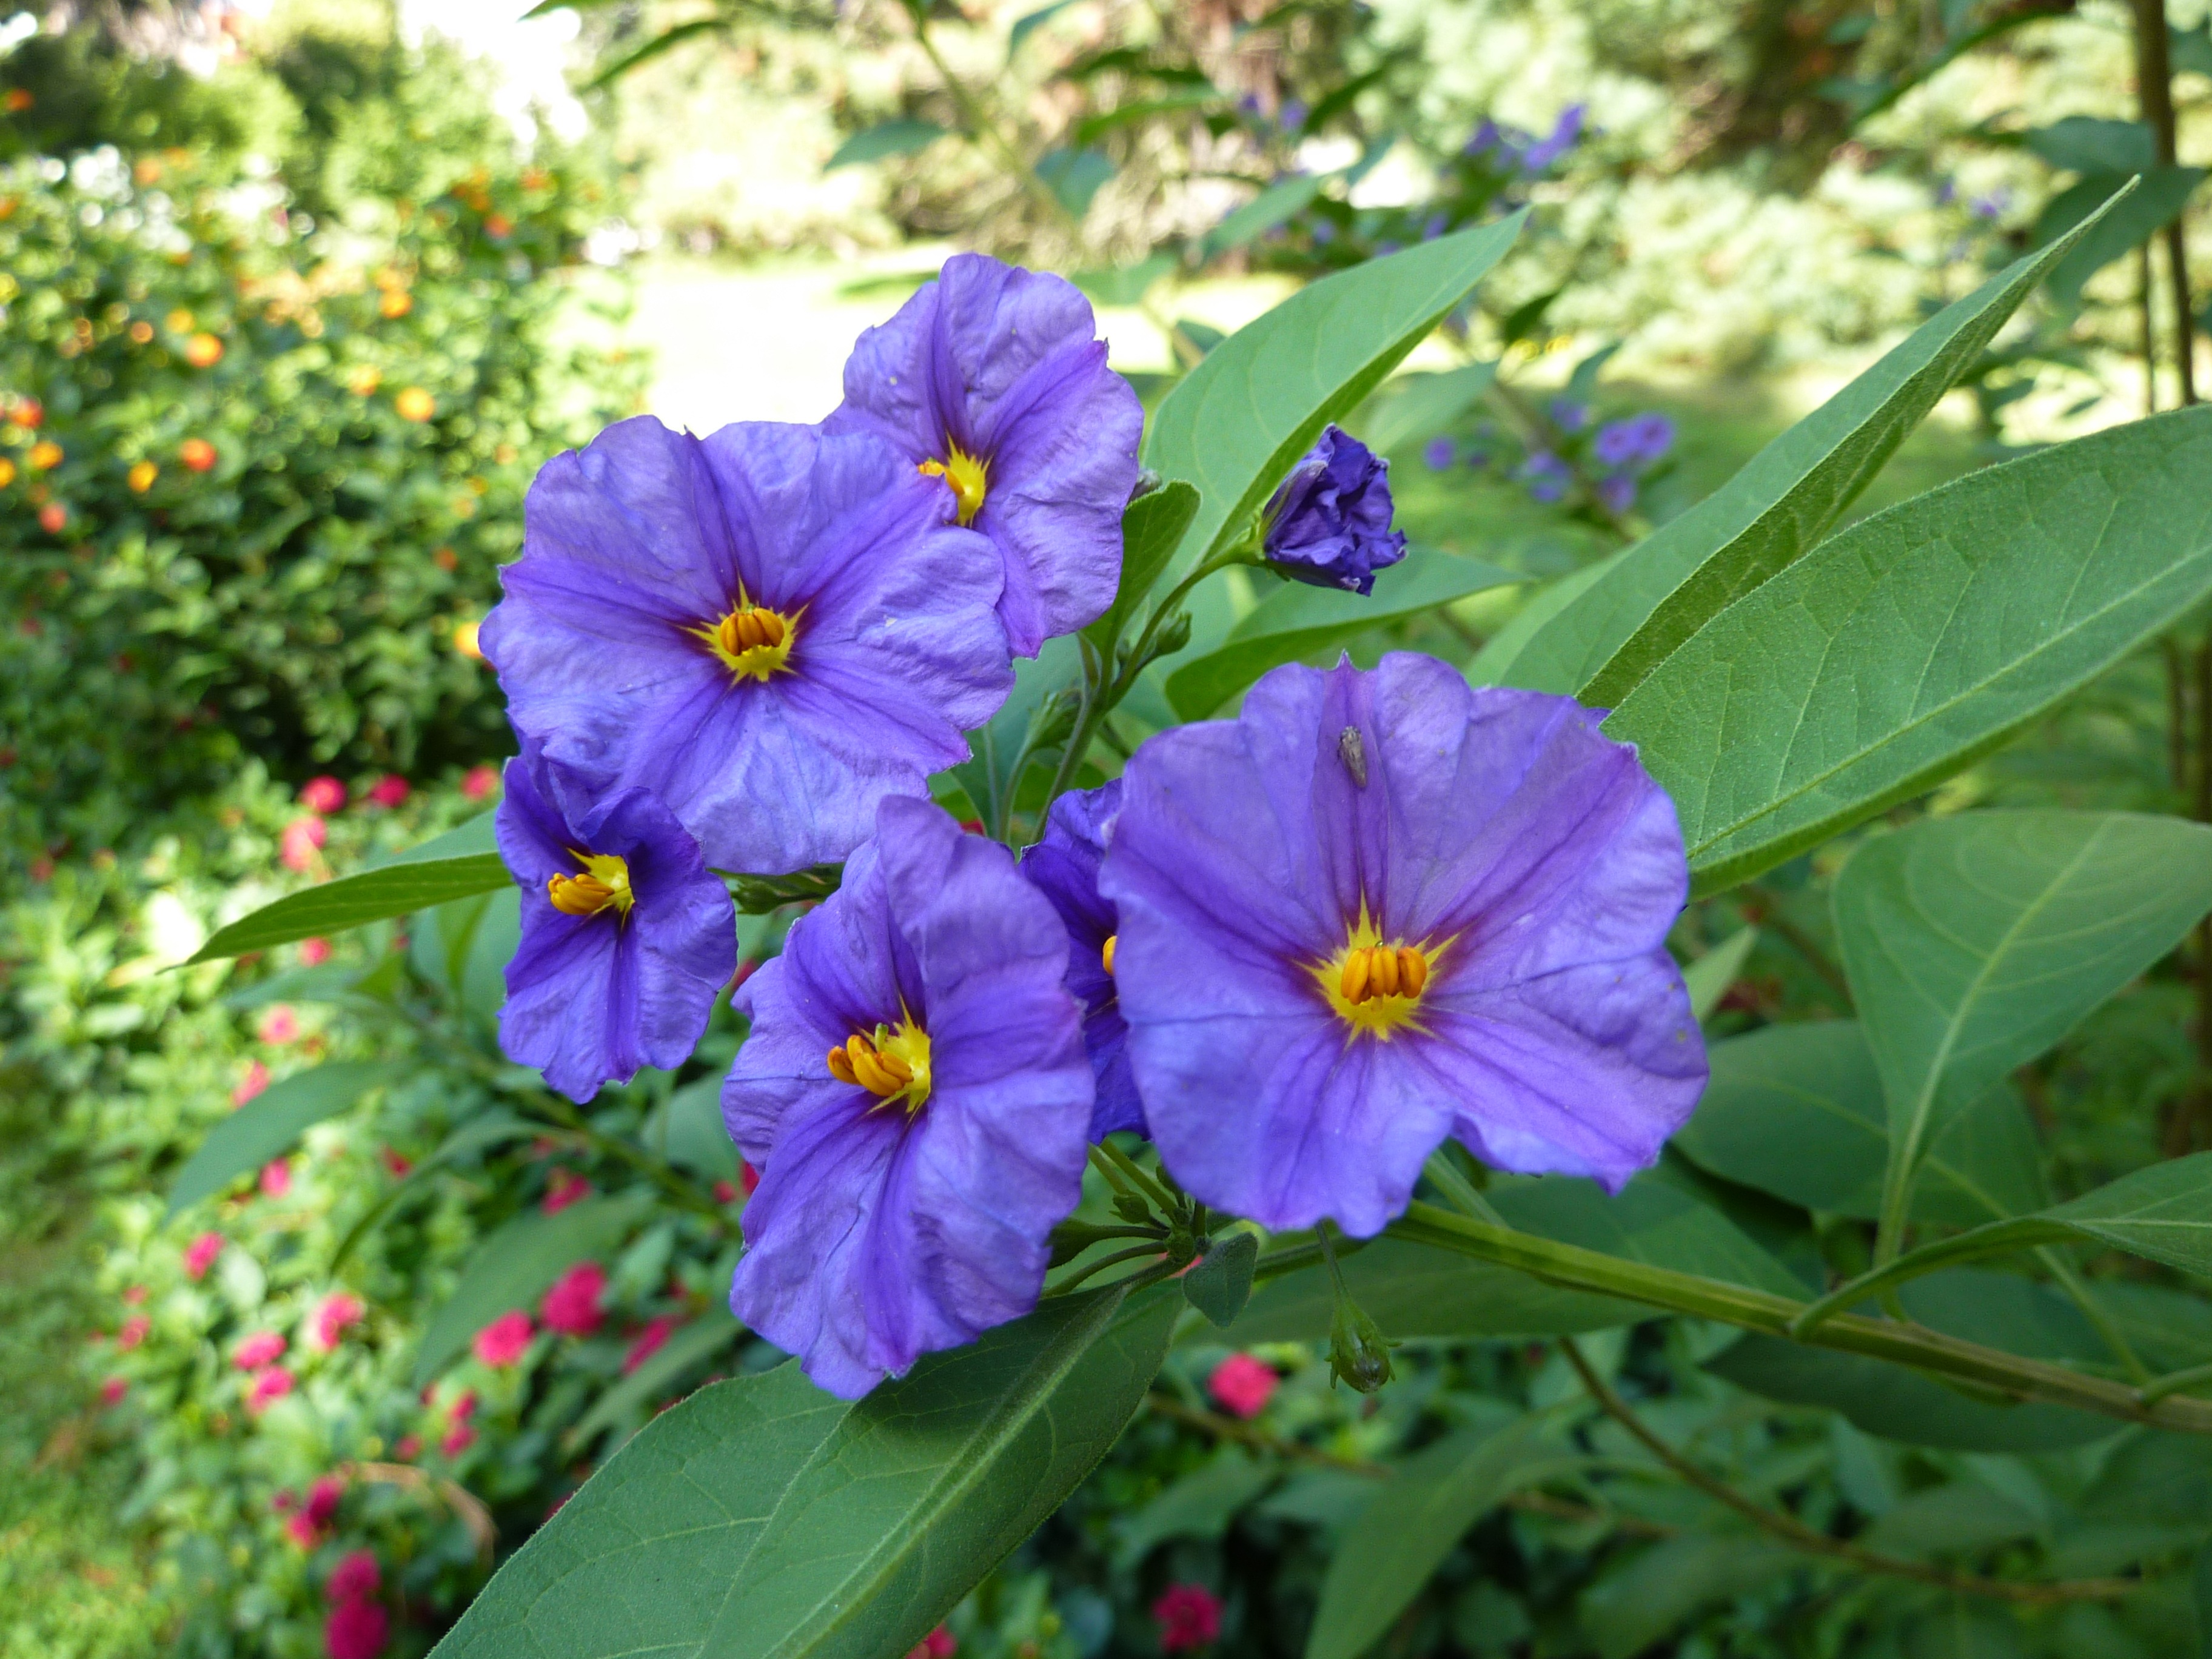
plant, flower, botany, blue, garden, flora, wildflower, solanum, flowering plant, container plant, nachtschattengew chs, gentian shrub, annual plant, land plant, violet family